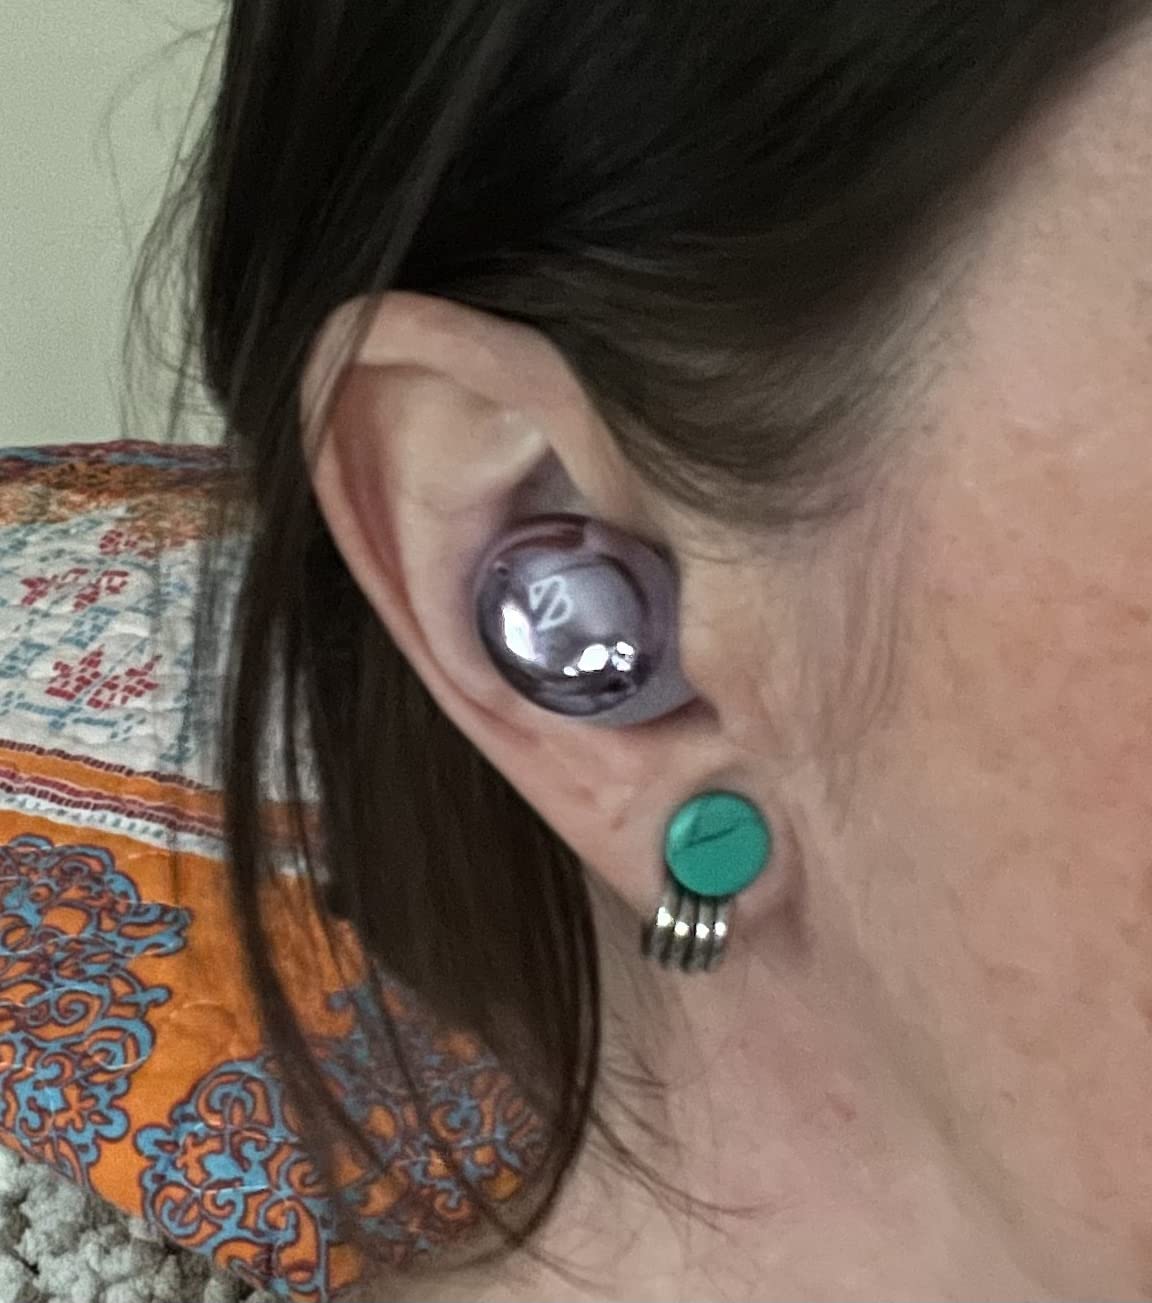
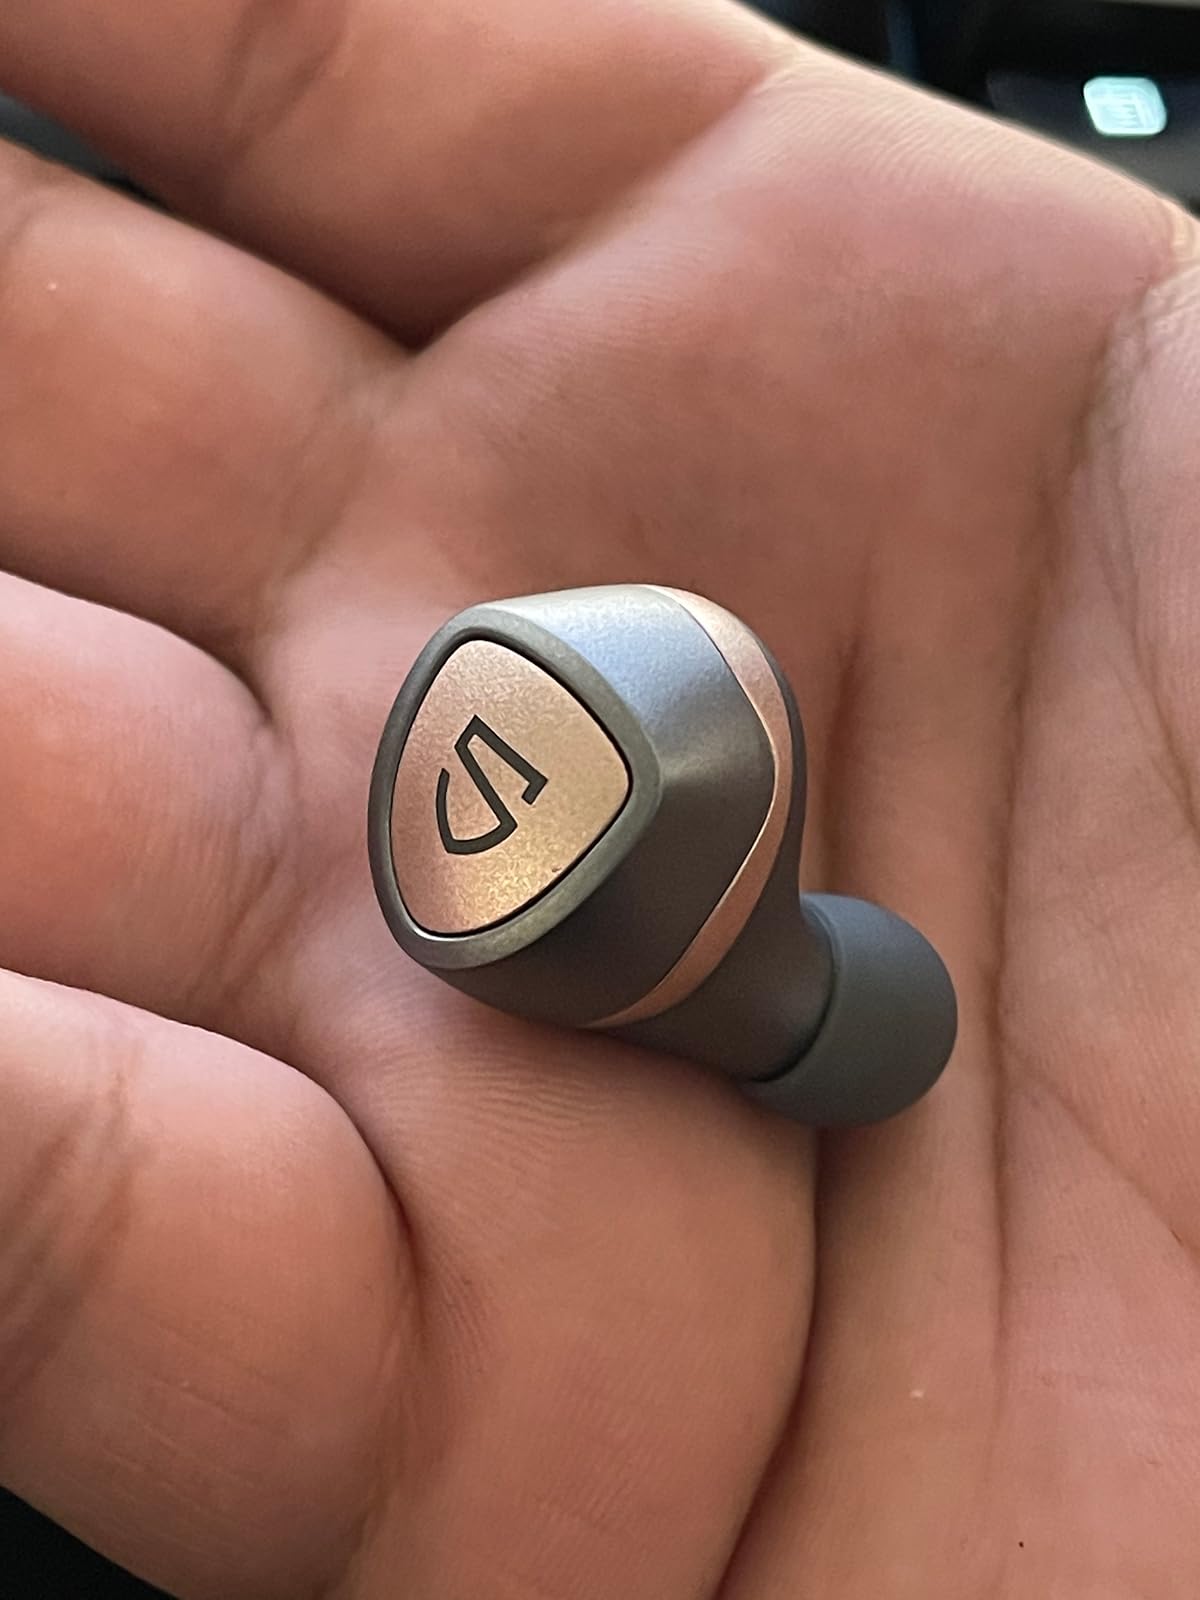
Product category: earbuds
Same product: no